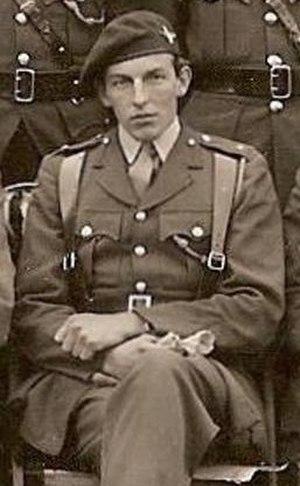
|langue=ang